Standardization

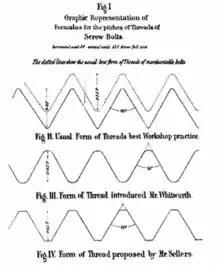
Graphic representation of formulae for the pitches of threads of screw bolts

Joseph Whitworth's screw thread measurements were adopted as the first (unofficial) national standard by companies around the country in 1841. It came to be known as the British Standard Whitworth, and was widely adopted in other countries.